Kristiania Sporveisselskab

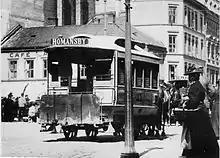
Horsecar in 1880

Profits were made immediately, and in 1877 an additional seven cars were delivered, allowing the headway to drop to five minutes. The company became a major retailer of used horses. These were sought after due to the good treatment they received at the company. However, if they ever walked down a street with tracks they would follow these blindly and it was difficult to get them to diverge off the route. From 1878, the fare increased to 15 øre for all routes. KSS opened its first extension on 18 March 1878, when the first part of the Grünerløkka–Torshov Line opened from Storgata to Thorvald Meyers gate. It was further extended to Beyer Bridge on 12 April 1879. In conjunction with this a new depot was built at Olaf Ryes plass with place for fifty horses and a number of horsecars. The Vestbanen Line was extended to Munkedamsveien on 5 May 1879.